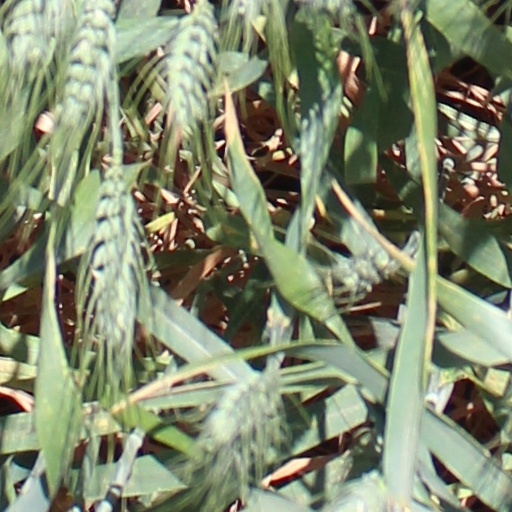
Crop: wheat